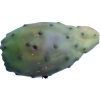
Label: cactus_fruit_green